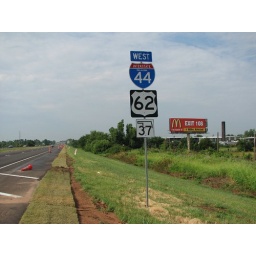
Big signs for I-44 and US 62 with smaller sign for OK 37 near Newcastle.